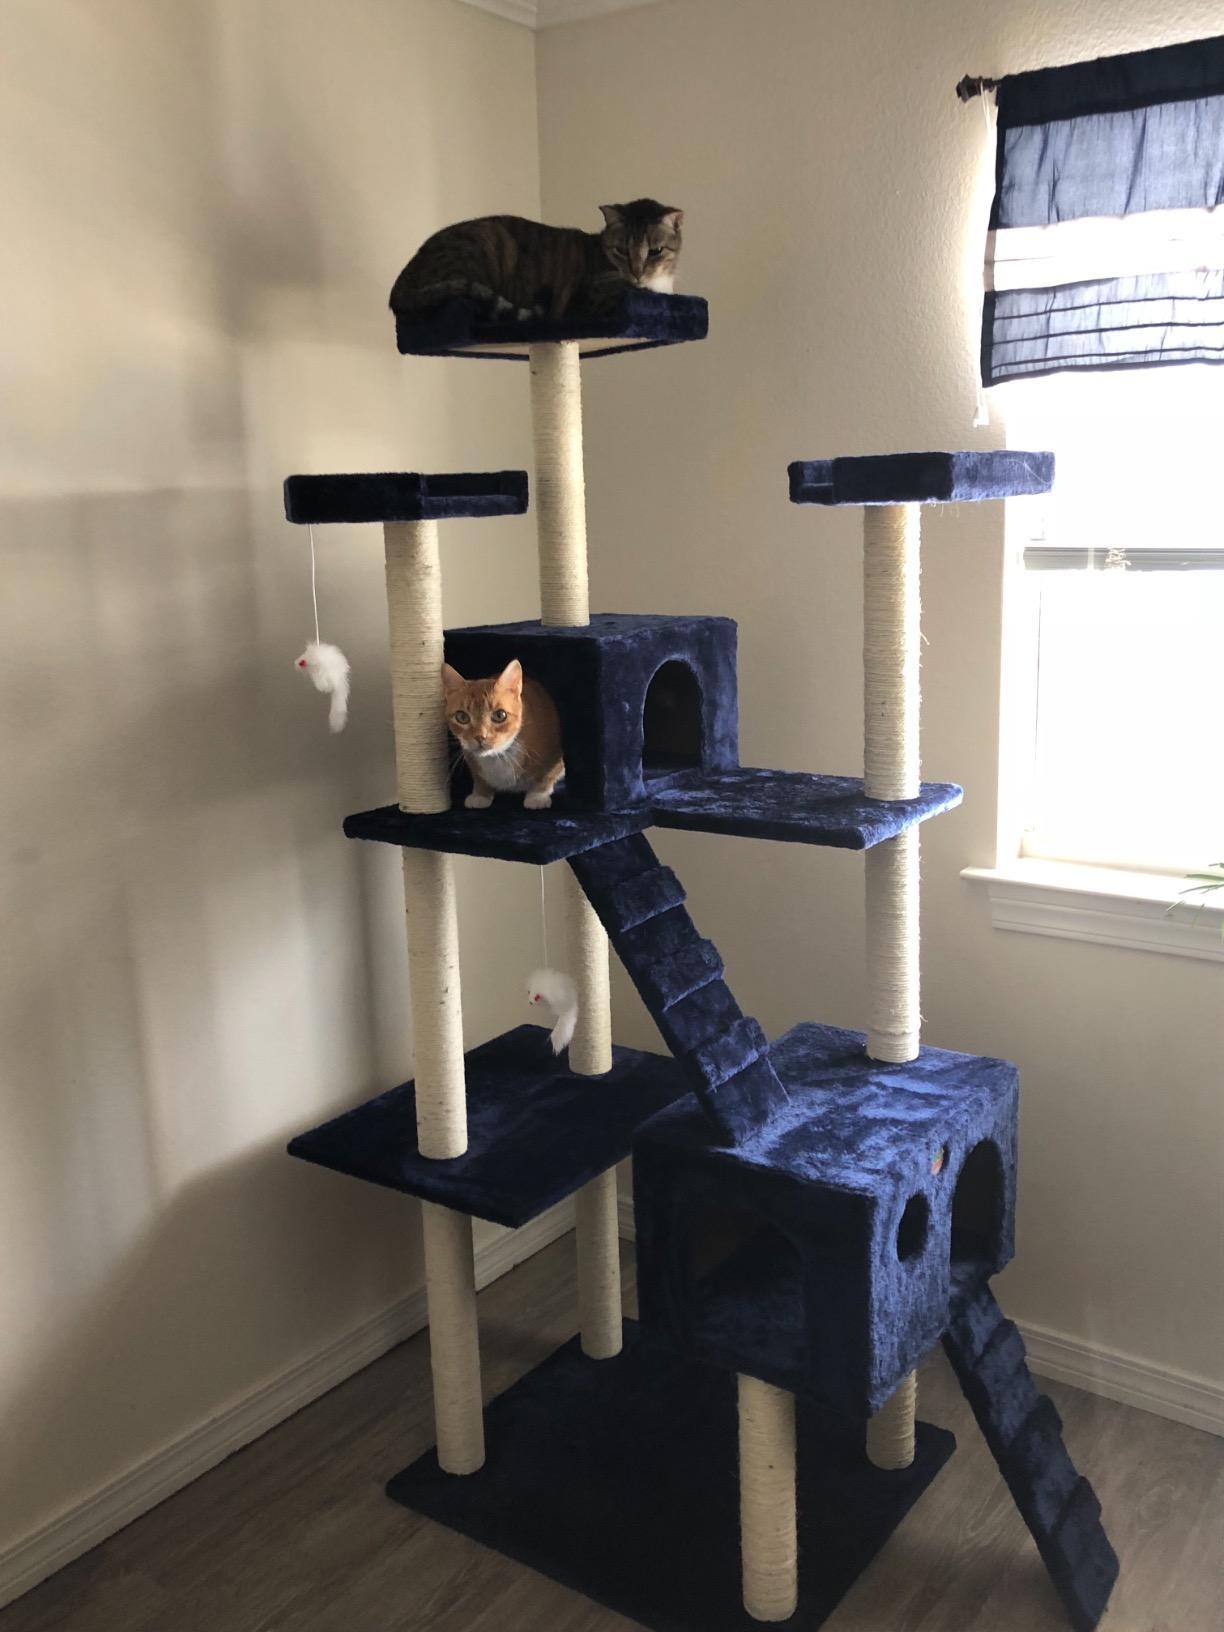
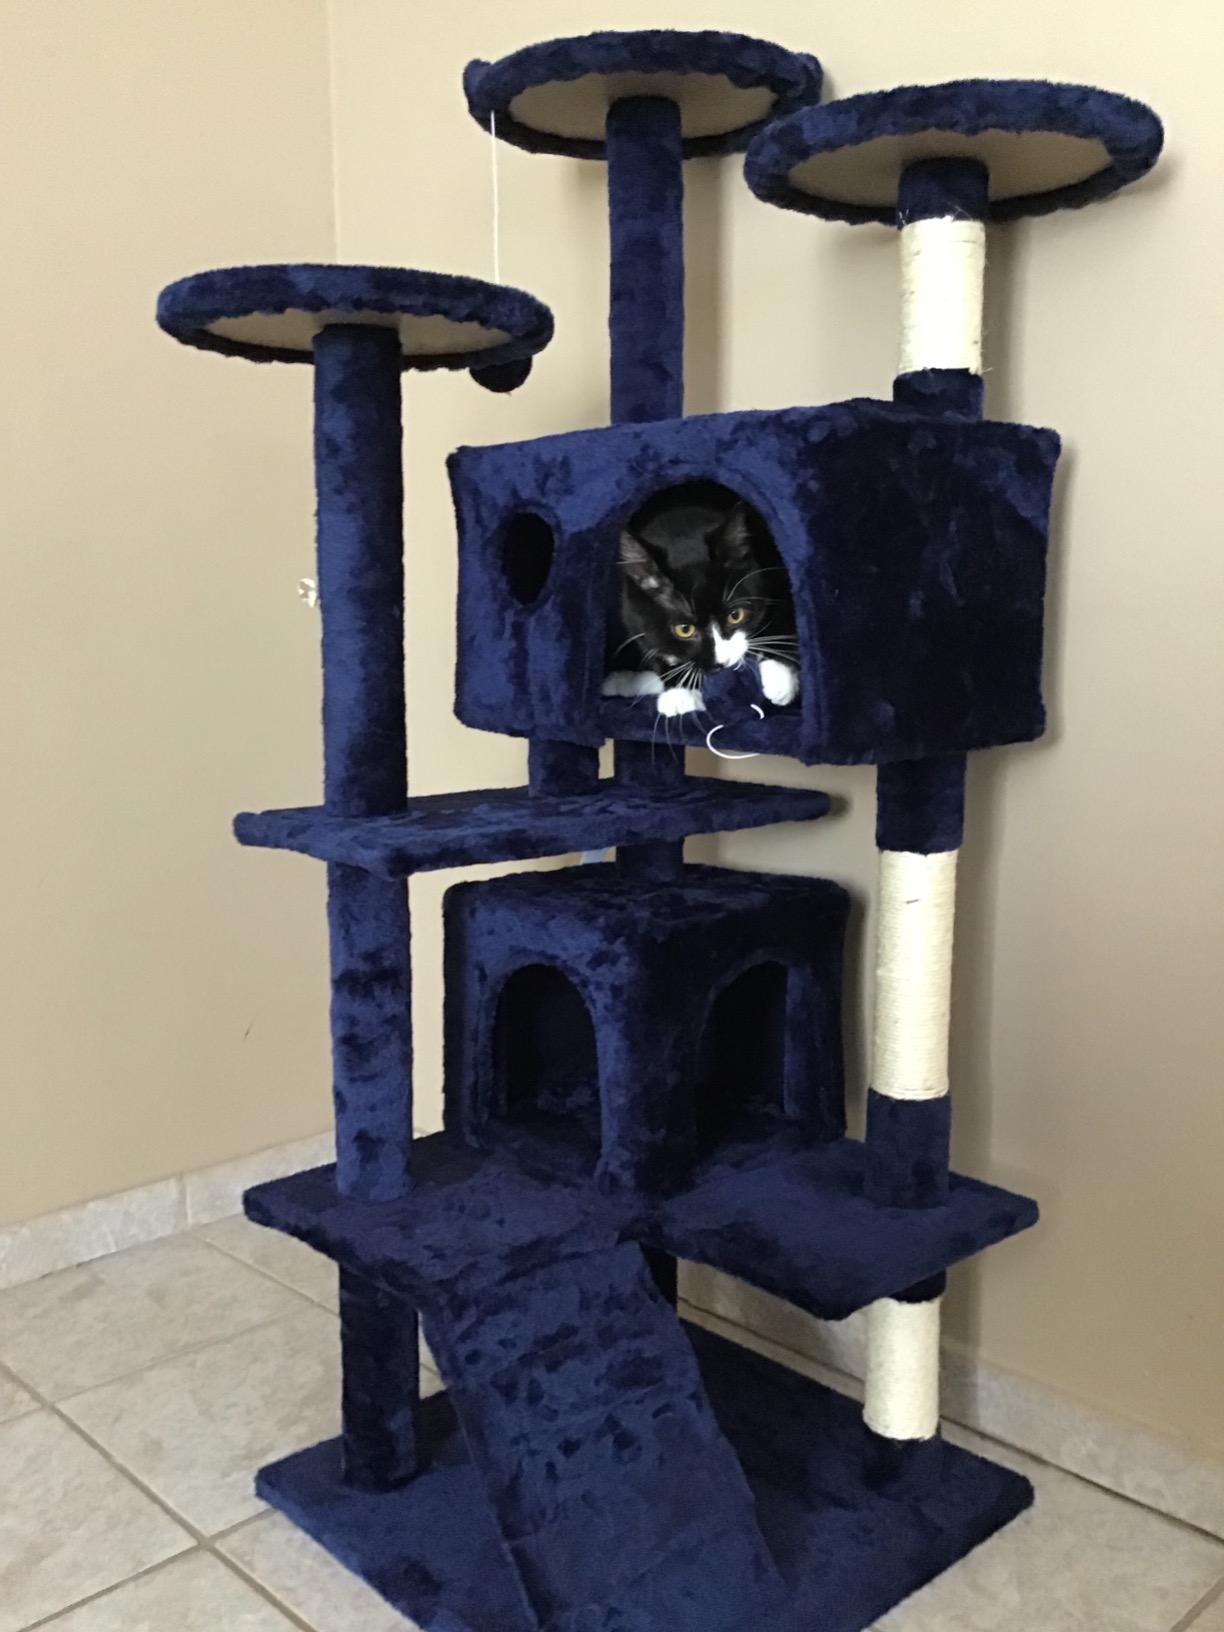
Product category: items_cat tree
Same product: no